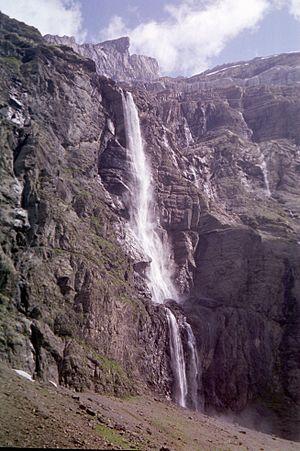
Grande Cascade de Gavarnie, Hautes-Pyrénées, France
Gavarnie-Gèdre est, depuis le 1ᵉʳ janvier 2016, une commune nouvelle française située dans le département des Hautes-Pyrénées, en région Occitanie. Elle est issue du regroupement des deux communes de Gavarnie et Gèdre.
Le cirque de Gavarnie est un cirque naturel de type glaciaire situé dans le massif montagneux des Pyrénées, sur le territoire de la commune française de Gavarnie, dans le département des Hautes-Pyrénées, en région Occitanie.
Gavarnie est une ancienne commune française, située dans le département des Hautes-Pyrénées, en région Occitanie, devenue le 1ᵉʳ janvier 2016 une commune déléguée au sein de la commune nouvelle de Gavarnie-Gèdre.